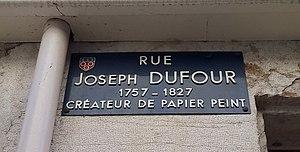
Rue Joseph Dufour à Mâcon
Joseph Dufour, né à Tramayes le 13 décembre 1754, et mort à Paris le 15 janvier 1827, est un peintre et industriel français, renommé pour ses créations de papiers peints panoramiques.